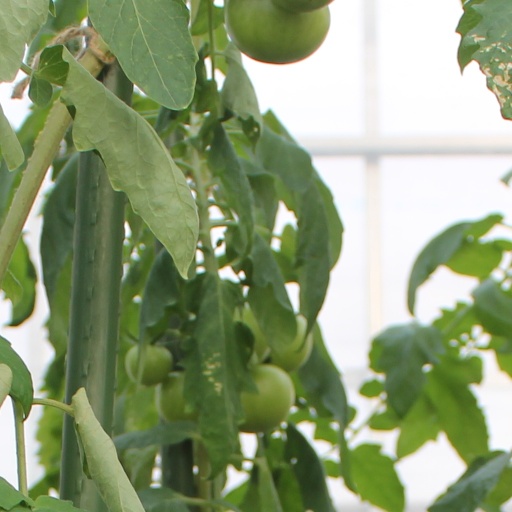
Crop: tomato